The Blue Aeroplanes

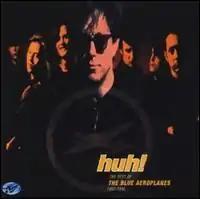
Cover of Huh!: The Best of, 1987–1992

The Blue Aeroplanes are an English rock band from Bristol, the mainstays of which have been Gerard Langley, brother John Langley, and dancer Wojtek Dmochowski. All three had previously been members of the new wave "art band" Art Objects from 1978 to 1981.